Grant Imahara

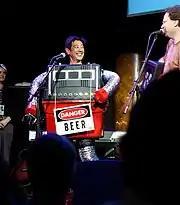
Imahara in a "BeerBot" robot costume at W00tstock in 2010

One of Imahara's independent projects, during early 2010, was constructing a robotic sidekick for Craig Ferguson, host of "The Late Late Show". The robot, named Geoff Peterson, was unveiled on "The Late Late Show's" April 5, 2010, episode. It was controlled and voiced by comedian and voice actor Josh Robert Thompson.